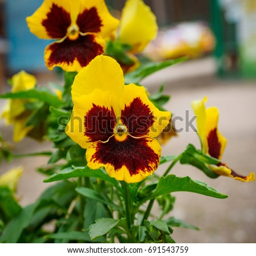
photo of flowers growing in the city park